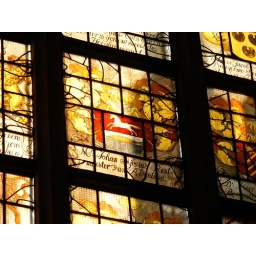
Stained glass window in St. Bavo's Church (Haarlem).